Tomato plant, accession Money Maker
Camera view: horizontal (90 deg, fisheye); turntable rotation: 240 degrees
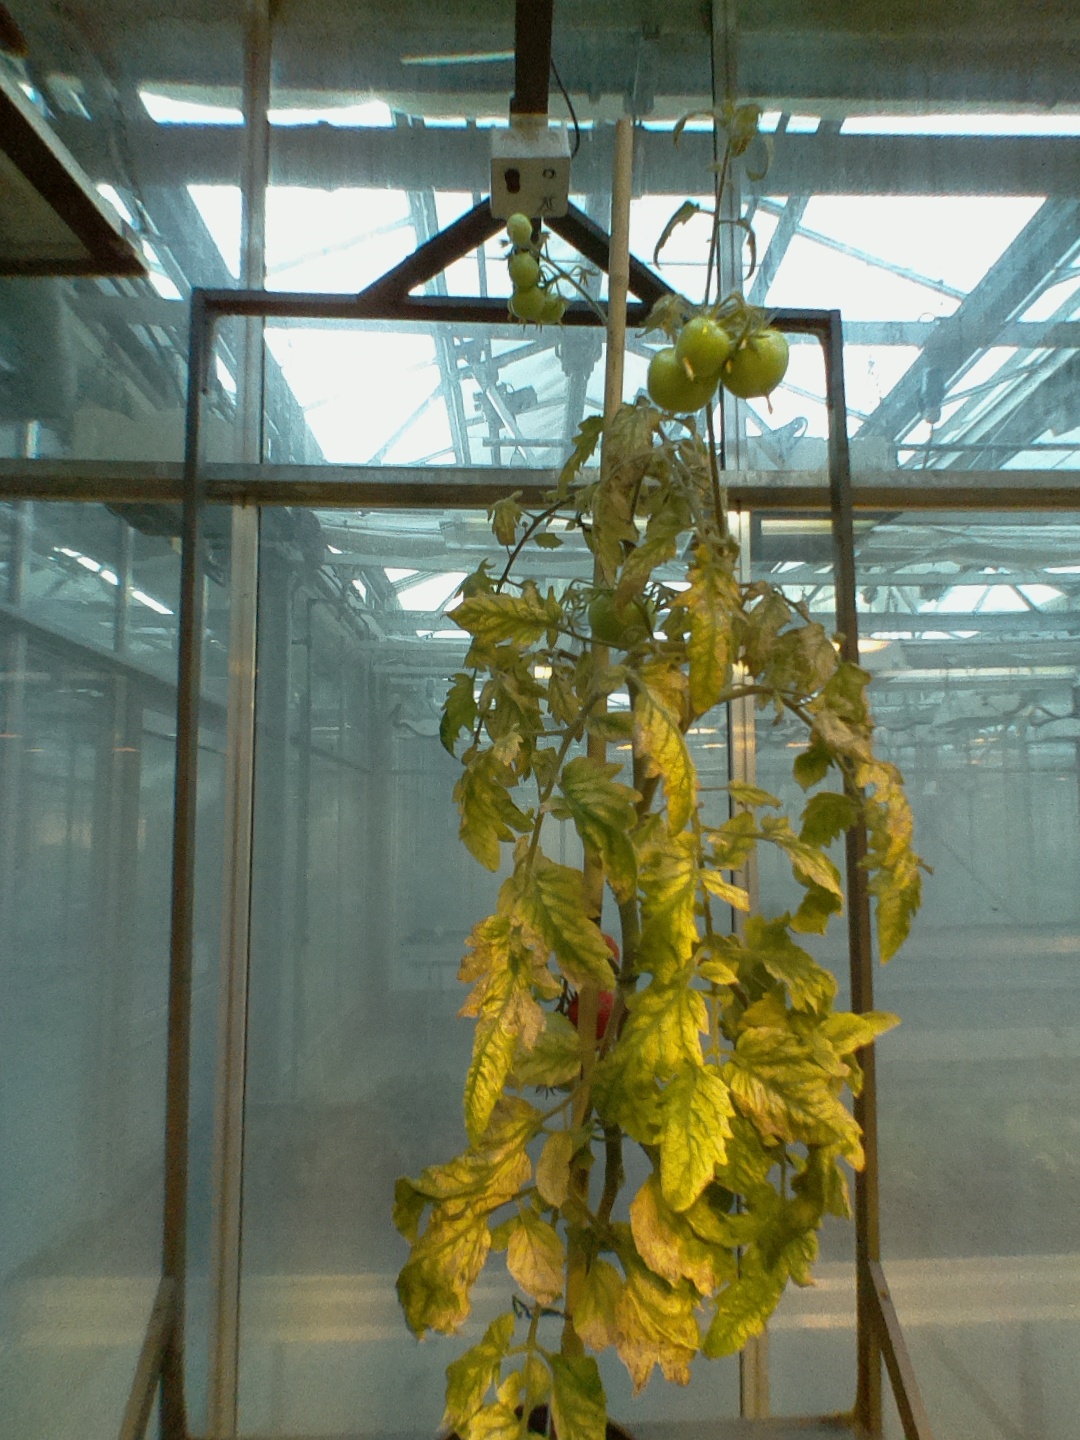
BBCH growth stage 82: 20%-30% of fruits show typical fully ripe color